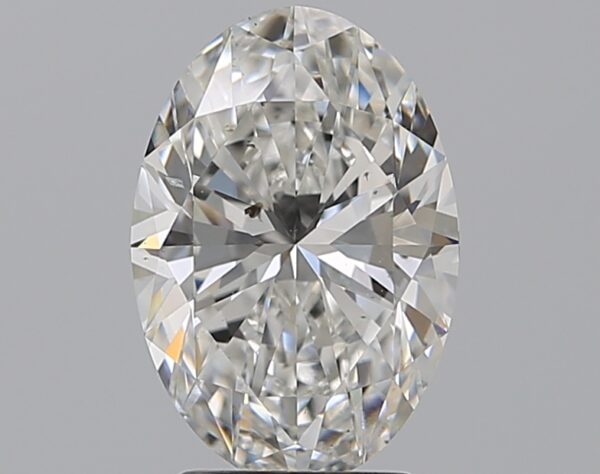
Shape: oval
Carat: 2.6
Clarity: SI1
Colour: F
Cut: EX
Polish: EX
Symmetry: EX
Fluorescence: M
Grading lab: GIA
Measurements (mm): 11.13 x 7.62 x 4.83